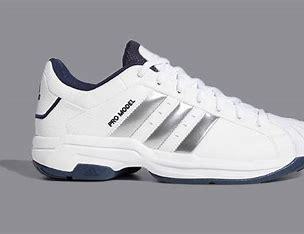
Brand: Adidas
Model: Pro Model